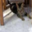
Label: cat